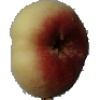
Label: peach_flat